Come True

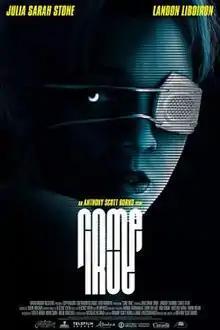
Official Poster

Come True is a Canadian science fiction horror film written and directed by Anthony Scott Burns. The film stars Julia Sarah Stone and Landon Liboiron. The film plot follows a teenage runaway who takes part in a sleep study that becomes a nightmarish descent into the depths of her mind and a frightening examination of the power of dreams.